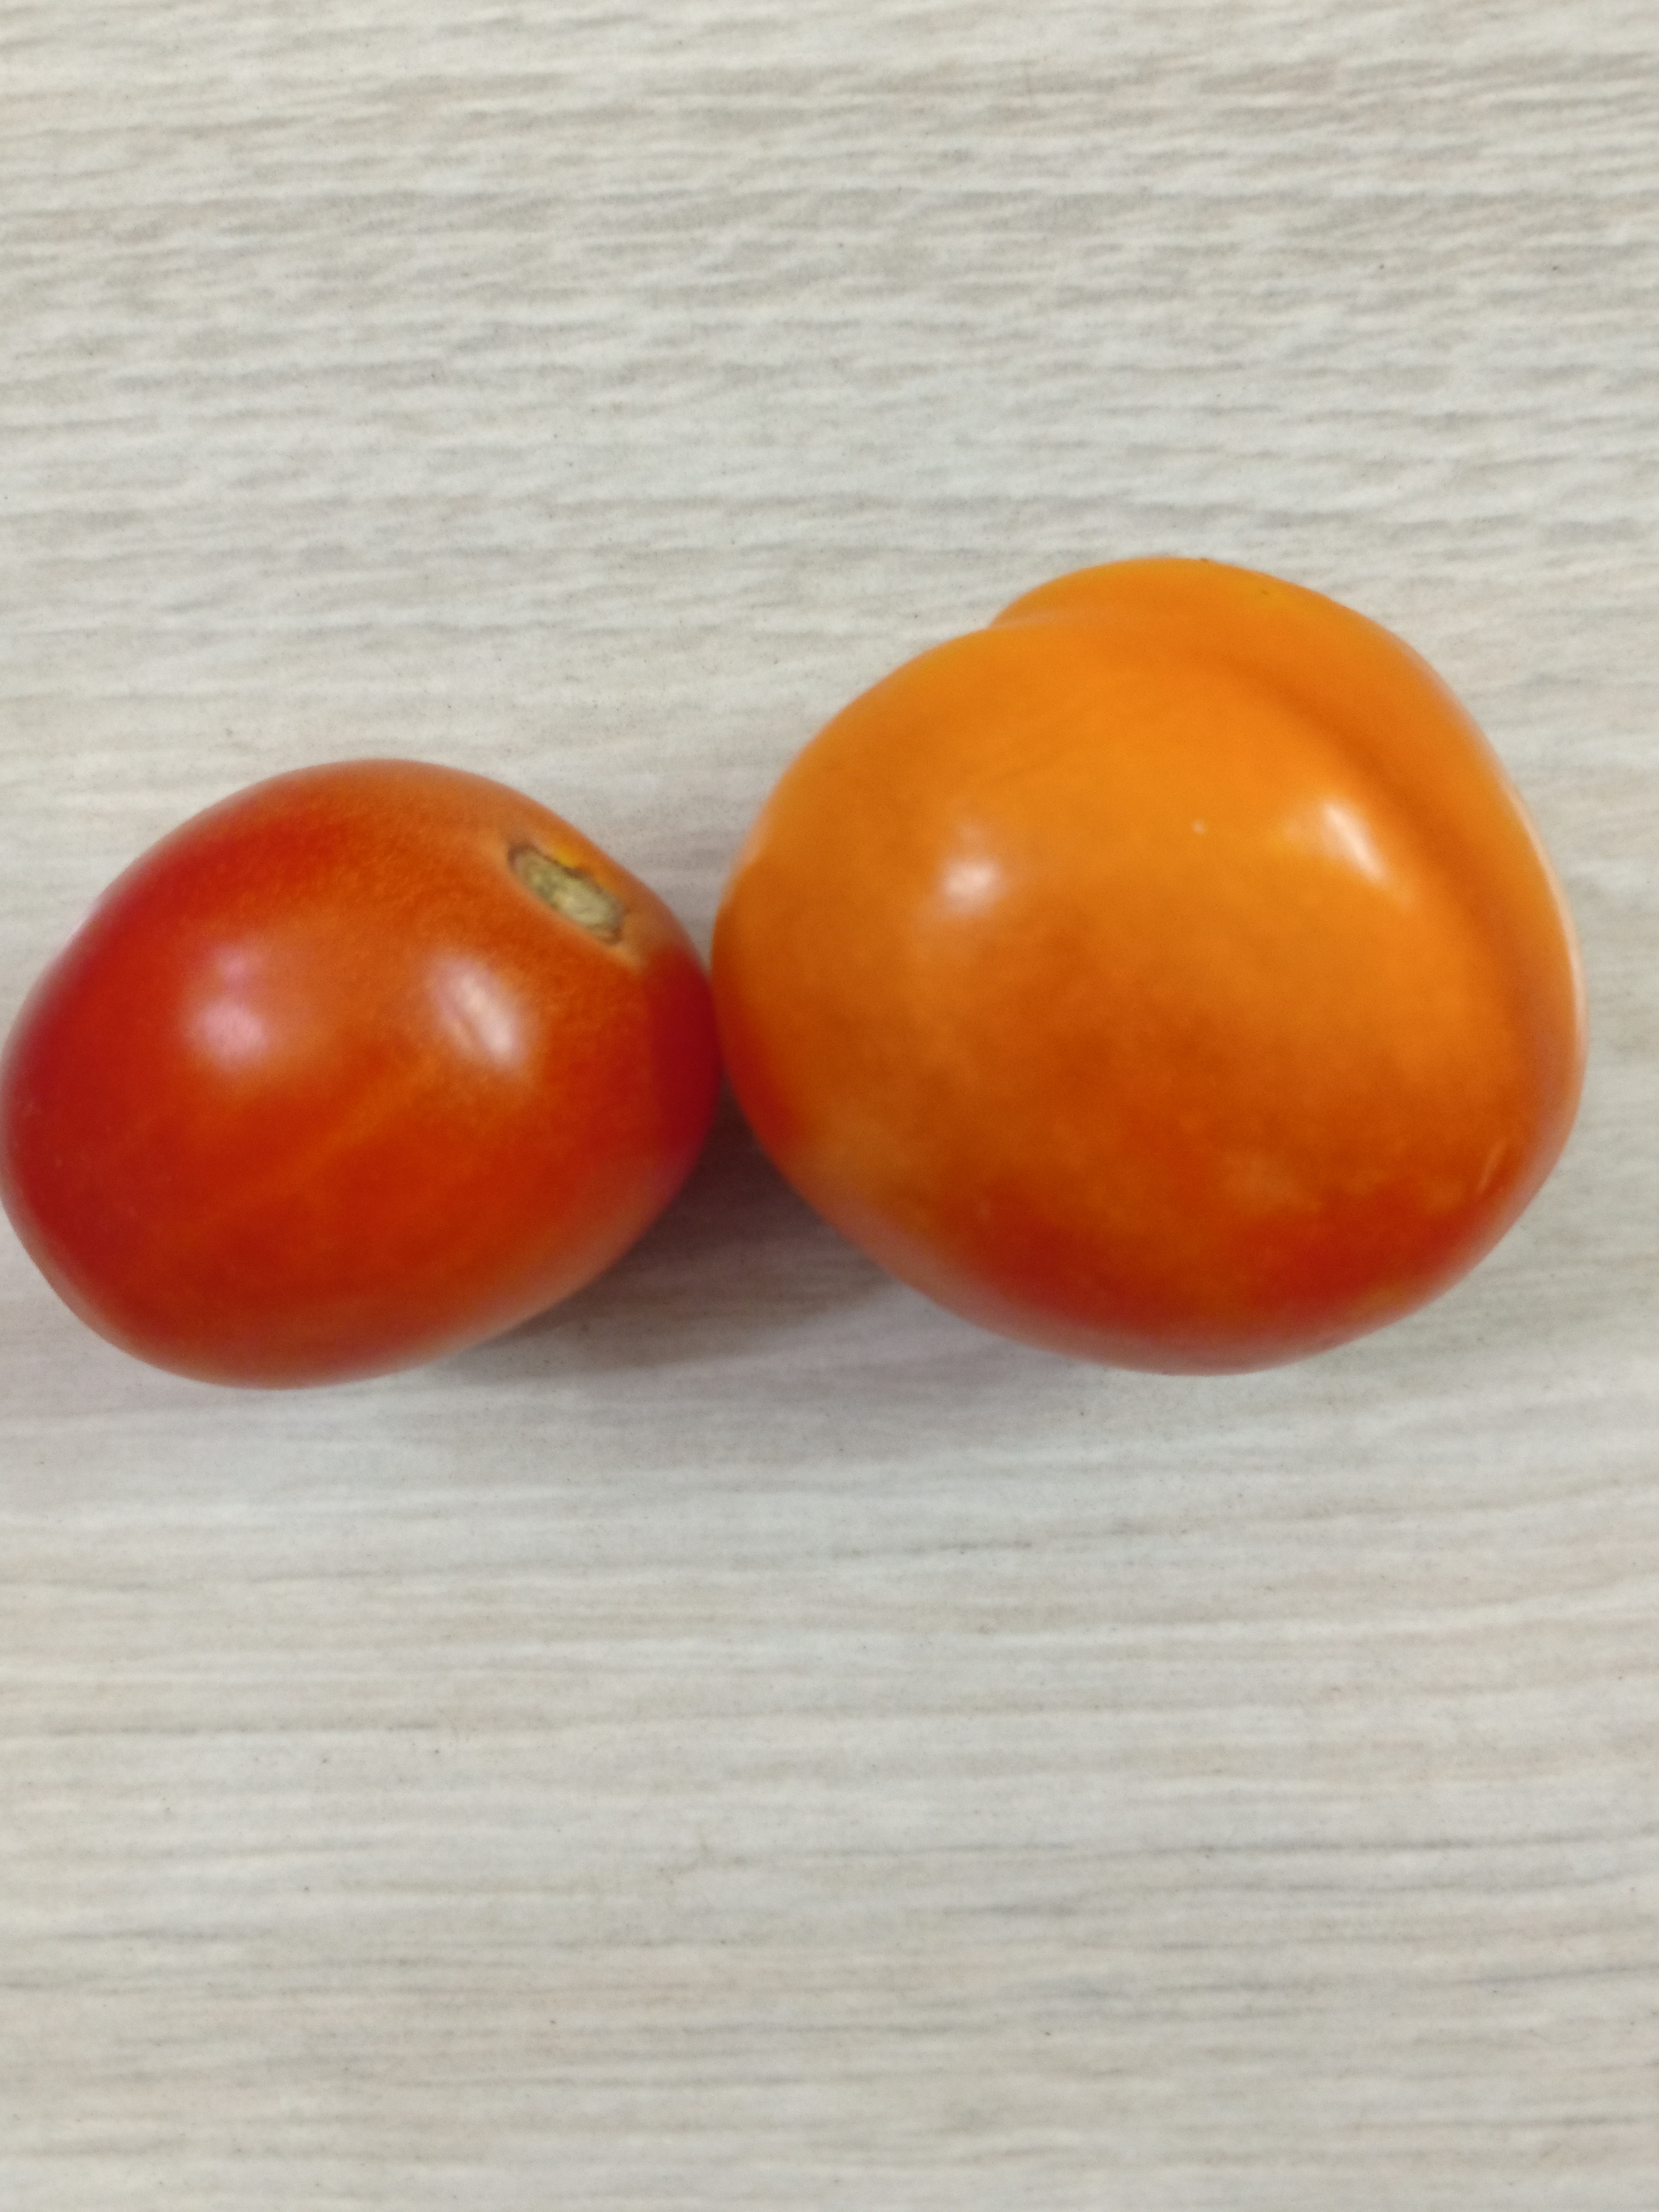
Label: Fresh